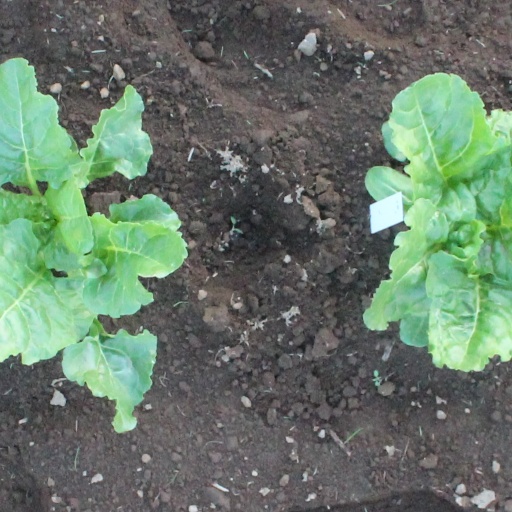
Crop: sugar beet